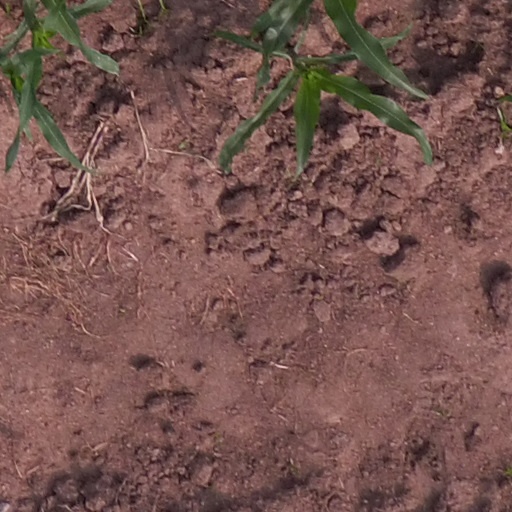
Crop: maize; corn